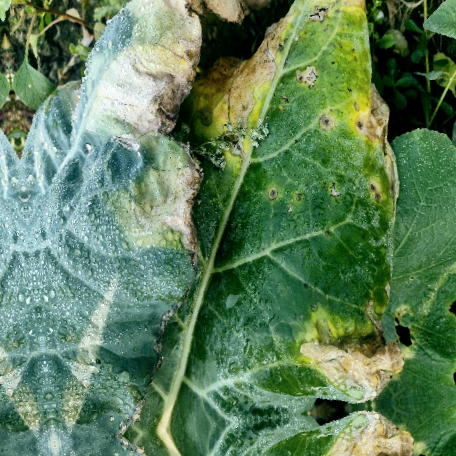
Label: Downy Mildew